Endymion (mythology)

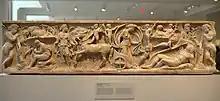
Another Roman Endymion sarcophagus, mid-2nd century AD. (Metropolitan Museum of Art)

According to Pausanias, Endymion deposed Clymenus, son of Cardys, at Olympia. Describing the "early history" of the Eleans, Pausanias reports that: